Anton Sosnin

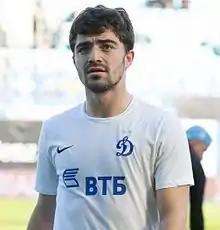
Sosnin with Dynamo Moscow in 2016

Anton Vasilyevich Sosnin (born 27 January 1990) is a Russian former professional football player who played as central midfielder or left winger.